Aftermath of World War I

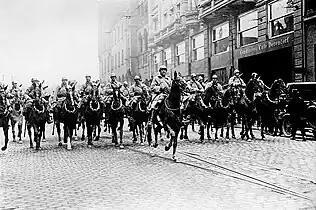
French cavalry entering Essen during the occupation of the Ruhr.

Alsace–Lorraine returned to France, the region which had been ceded to the Kingdom of Prussia in 1871 after the Franco-Prussian War. At the 1919 Peace Conference, Prime Minister Georges Clemenceau's aim was to ensure that Germany would not seek revenge in the following years. To this purpose, the chief commander of the Allied forces, Marshal Ferdinand Foch, had demanded that for the future protection of France the Rhine river should now form the border between France and Germany. Based on history, he was convinced that Germany would again become a threat, and, on hearing the terms of the Treaty of Versailles that had left Germany substantially intact, he observed that "This is not Peace. It is an Armistice for twenty years."